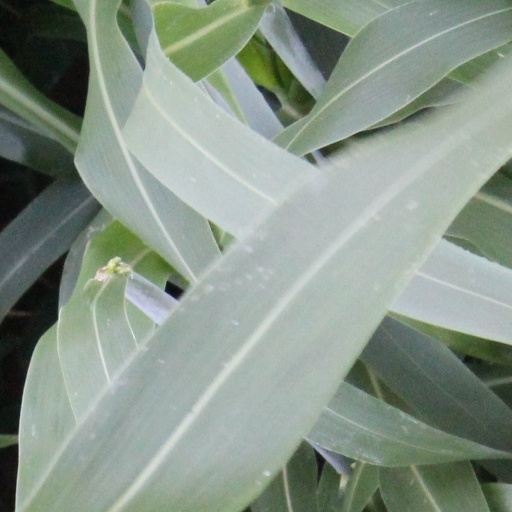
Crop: sorghum